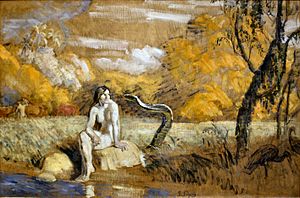
Joakim Skovgaard
Joakim Skovgaard, Eva og slangen, 1909, ARoS.
Joakim Frederik Skovgaard, søn af P.C. Skovgaard, var en dansk billedkunstner, maler, billedhugger og kunsthåndværker, og stod blandt andet bag fresko-malerierne i Viborg Domkirke. Et af disse billeder flyttedes senere til Christianskirkjan på Færøerne som følge af fugtproblemer i Viborg Domkirke.